The Holy Sepulchre, Northampton

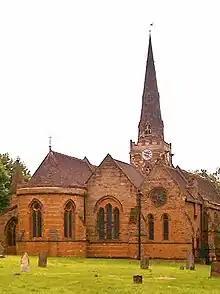
The Holy Sepulchre, Northampton

The Holy Sepulchre is a Norman round church in Sheep Street, Northampton, England. It is a Grade I listed building. Dating from circa 1100, it was possibly built by Simon de Senlis, Earl of Northampton.